Love the Way You Lie (Part II)

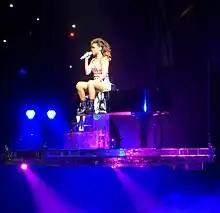
Rihanna performing "Love the Way You Lie Pt. II on the Loud Tour (2011) in Birmingham, England

Rihanna performed a shortened version of the song as part of a medley with "What's My Name?" and "Only Girl (In the World)" at the American Music Awards of 2010 on November 21, 2010. Rihanna opened the performance singing an acappella version of "Love The Way You Lie (Part II)". She was sitting on a stylized tree hovering above a field of sable-colored blades of grass. Once she had finished the first frame of the song, she plummeted from the tree to the ground.